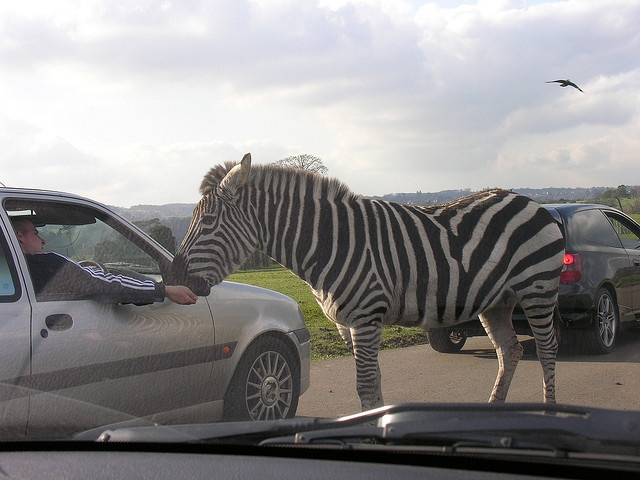
A zebra approaching the passenger side of a car driving down a road.
A zebra eating from someones hand in a  car
A zebra eats from the hand of a car passenger.
A man in a car feeds a zebra by sticking his hand out the window.
A zebra nuzzling a man's hand at an open car window on a road.